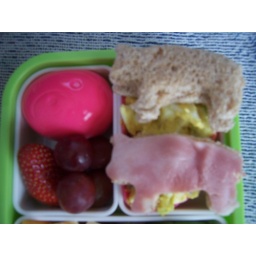
Ham and Bread Pigs over Egg Salad. A pink pig egg (Made with a bear egg mold)